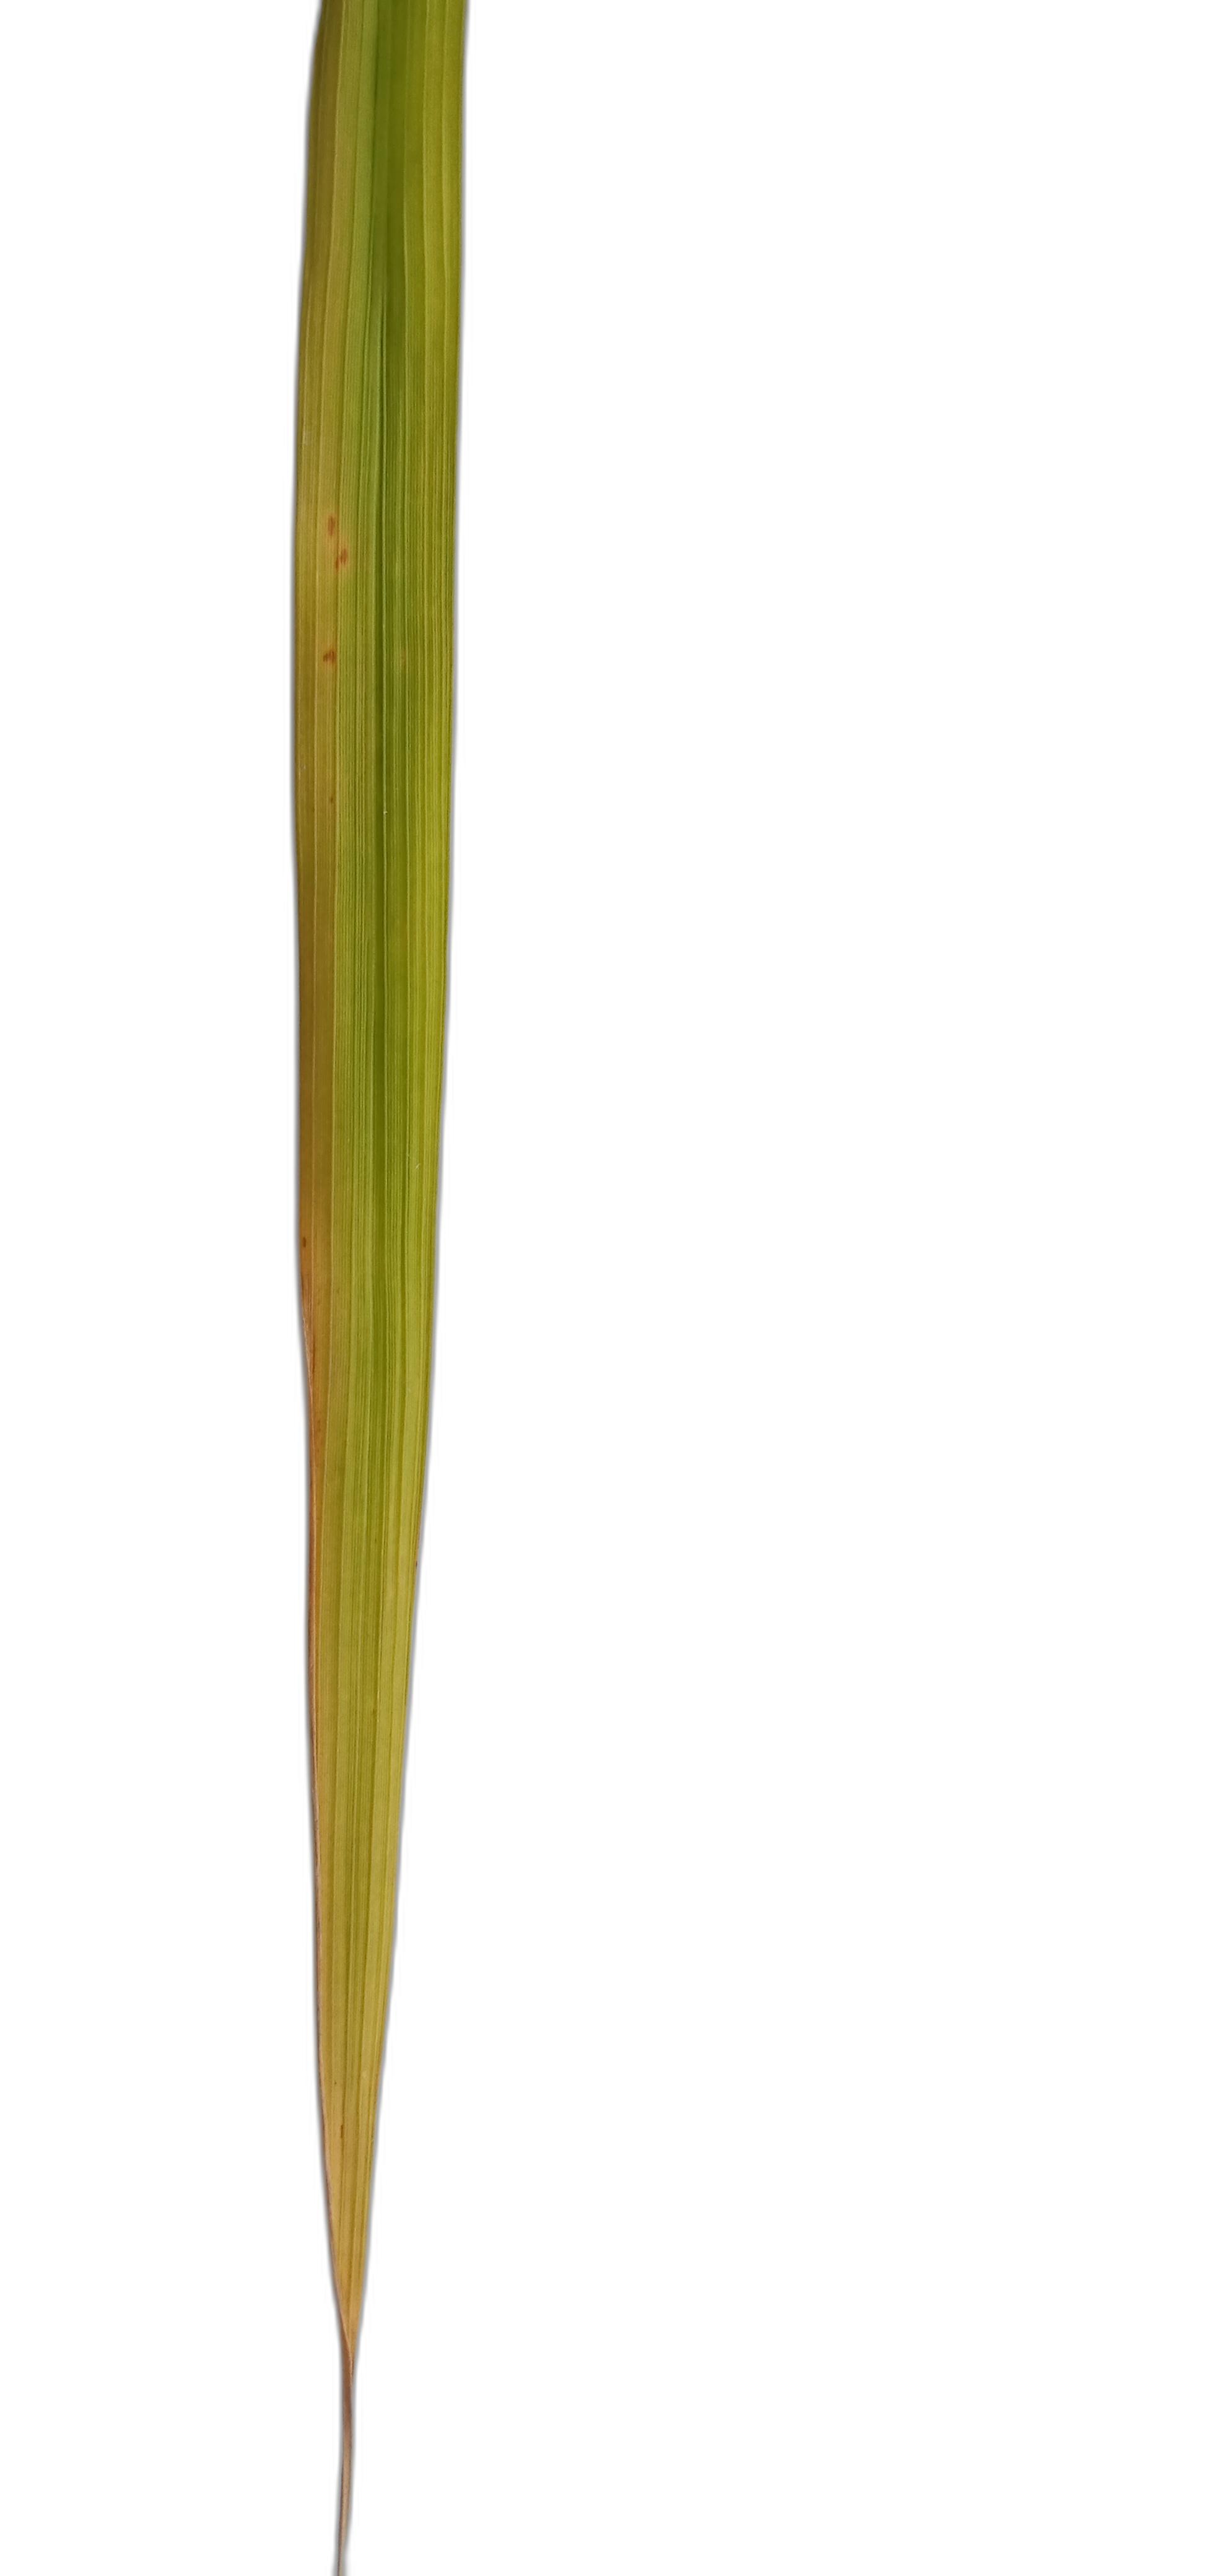
Label: Rice Tungro